Kaaterskill High Peak

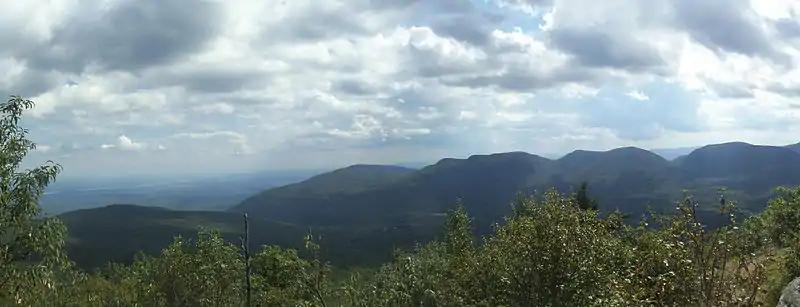
A view over short trees to distant mountains, dappled by intermittent sun and shadow. To the left a river flows through a much lower landscape

Since the summit offers no views, most hikers choose to take their reward at this wide, open area above a sheer cliff on the south side of the mountain about from the summit. Indian Head and Twin mountains in the Devil's Path can be seen to the immediate south (the latter's summit appearing lower than High Peak even though it is not), with Plateau bookending them to the west. On the east, the Catskills drop away dramatically into the clove and a long section of the Hudson is visible.